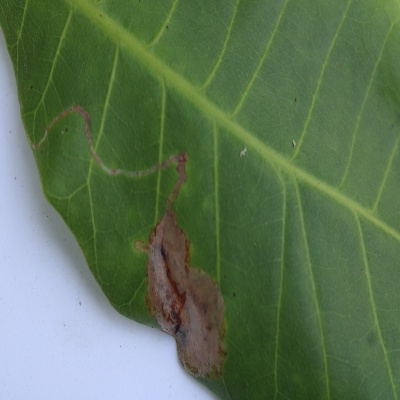
Crop: Cashew
Condition: leaf miner